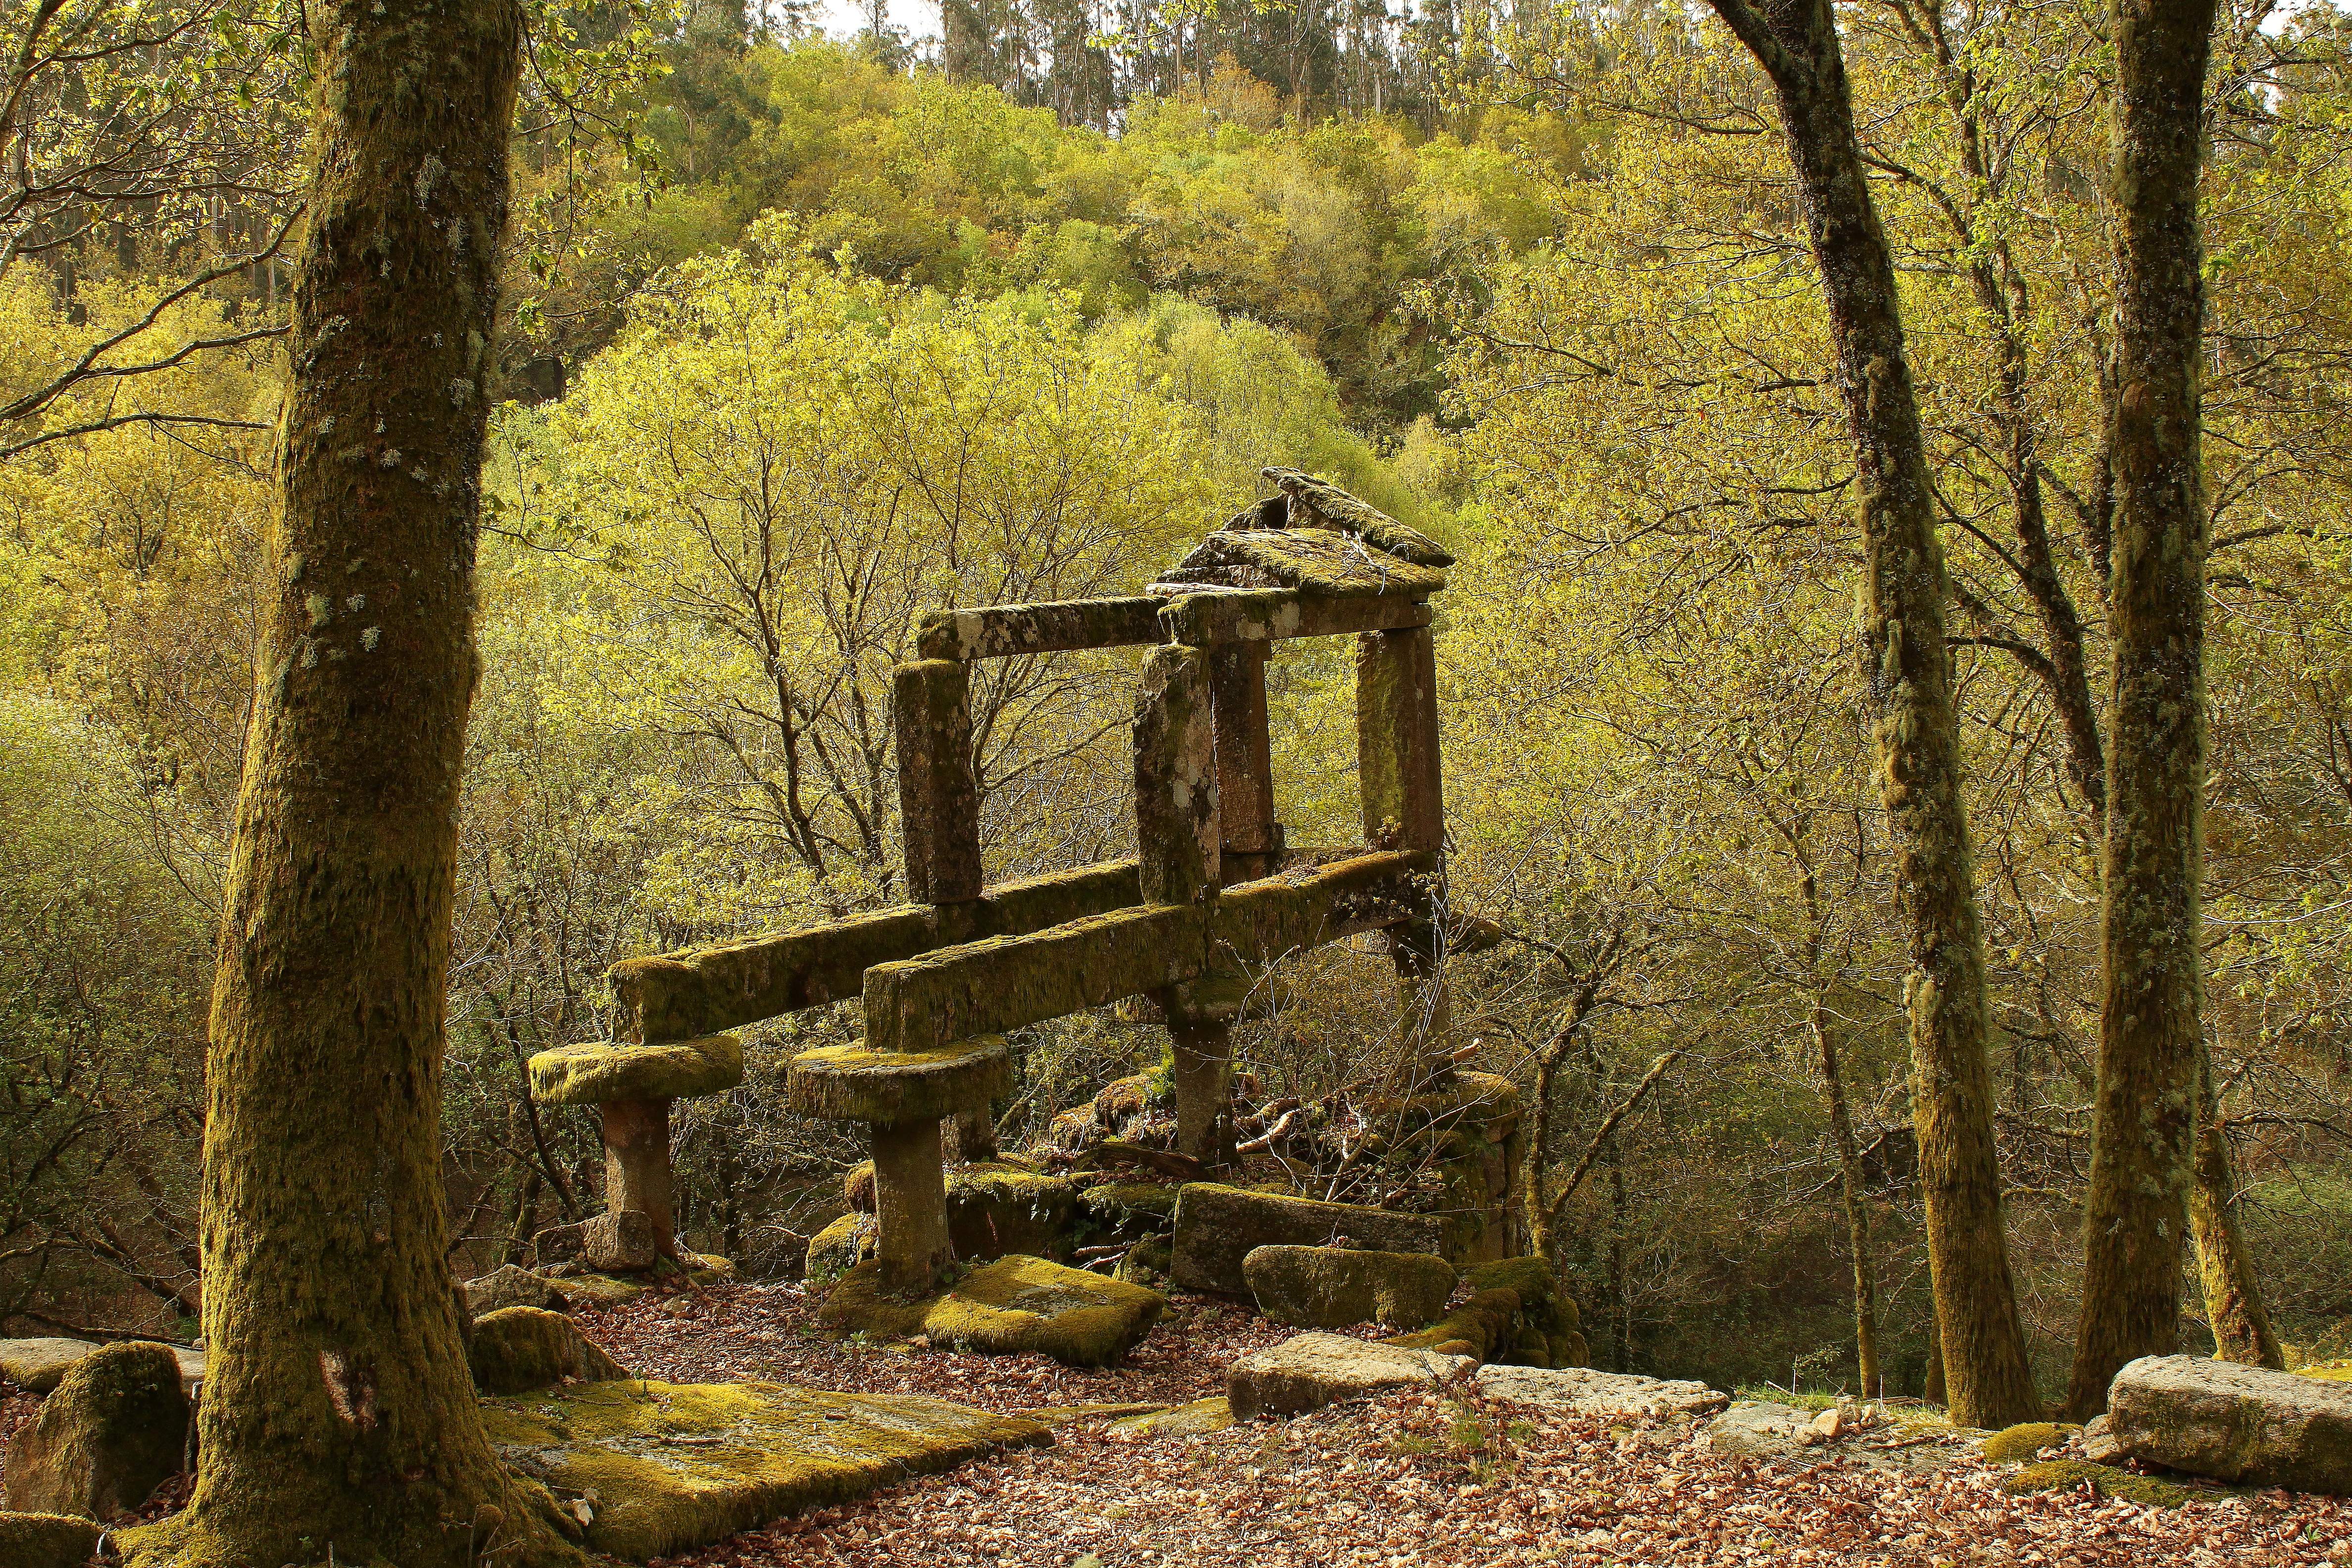
tree, forest, wilderness, trail, flower, autumn, garden, season, spain, galicia, pontevedra, woodland, habitat, espana, ggl1, alama, canoneos500d, ruralgalicia, natural environment